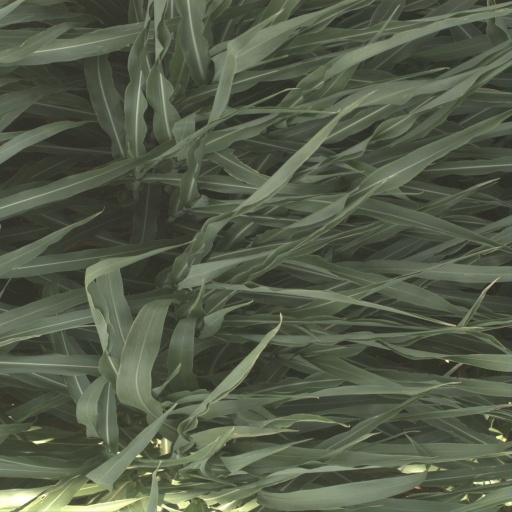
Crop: sorghum